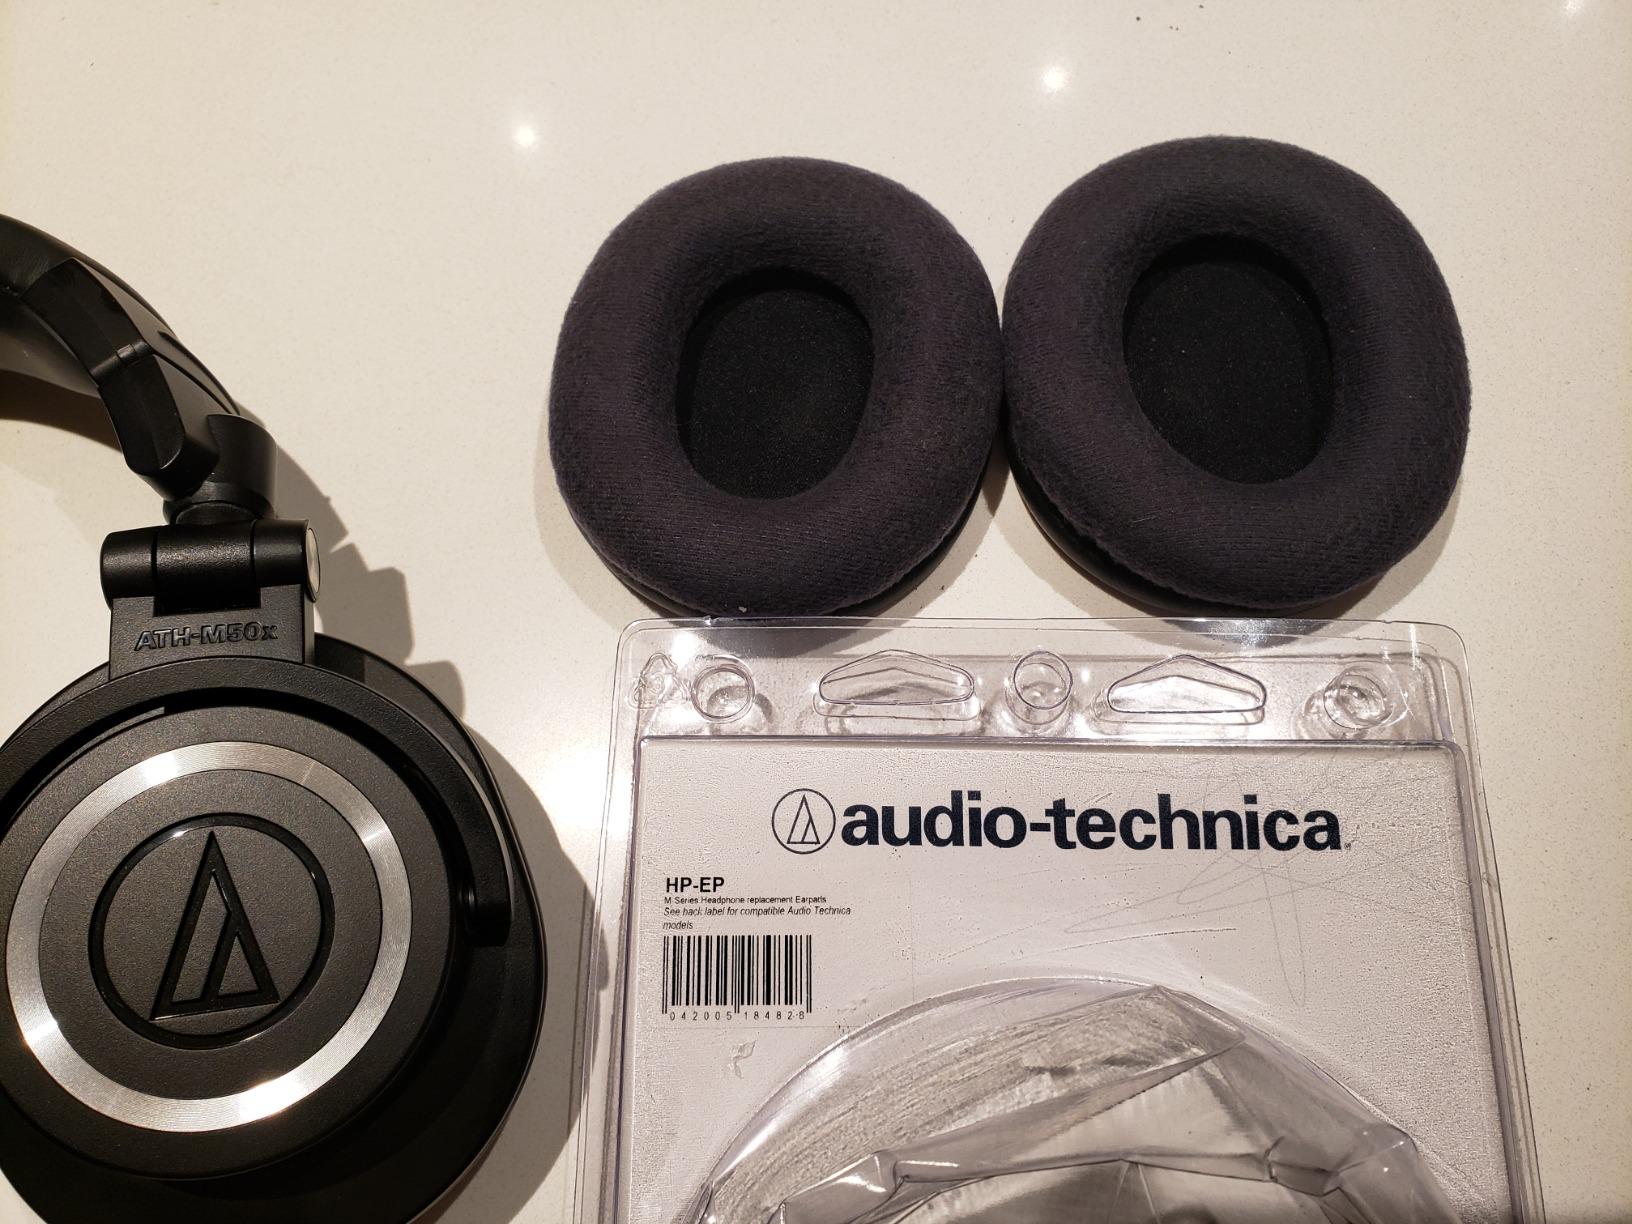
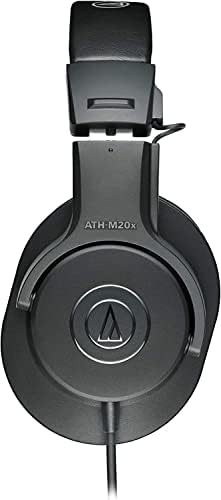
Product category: headphones
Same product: no